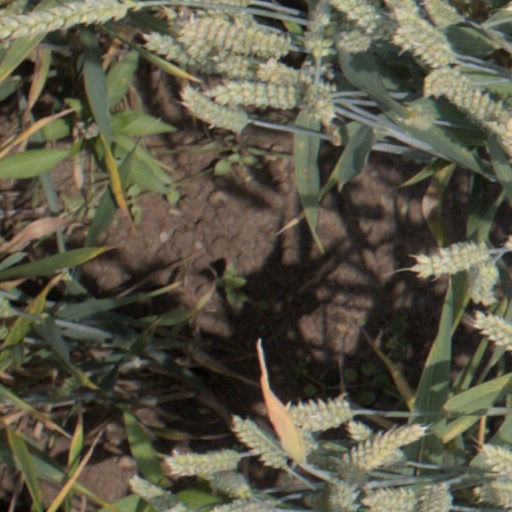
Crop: wheat